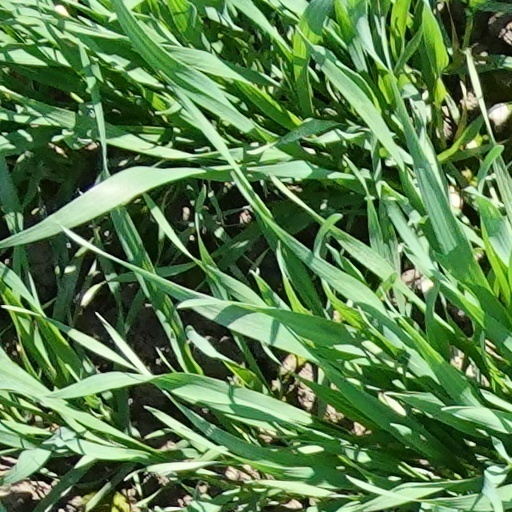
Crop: wheat